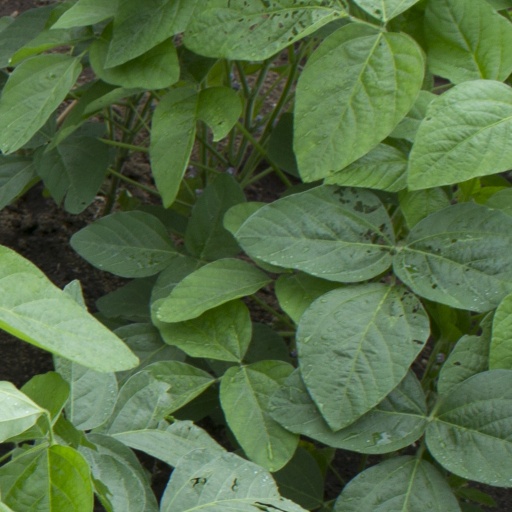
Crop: soybean